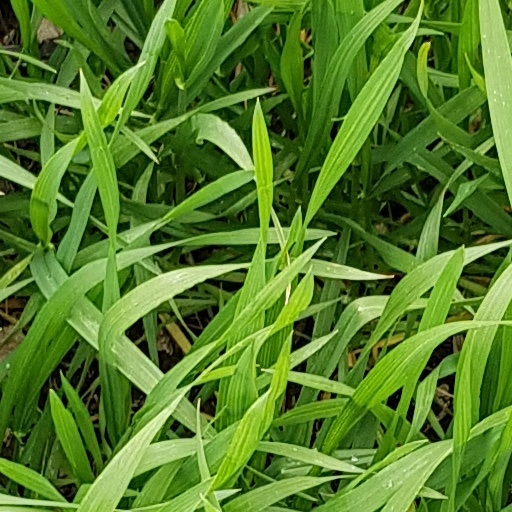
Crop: wheat